Families of Asparagales

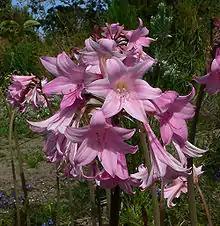
Amaryllidoideae: "Amaryllis belladonna"

The amaryllis subfamily of the Amaryllidaceae "sensu lato" is treated in some systems as a separate family, the Amaryllidaceae "sensu stricto". The subfamily includes 59 genera and approximately 800 species from temperate and tropical regions worldwide. They are herbaceous perennials with bulbs, and can be identified by their rather fleshy leaves, usually large and attractive flowers, with six stamens and an inferior ovary. The flowers are solitary or, more frequently, arranged in umbellate inflorescences at the end of a stem (scape).